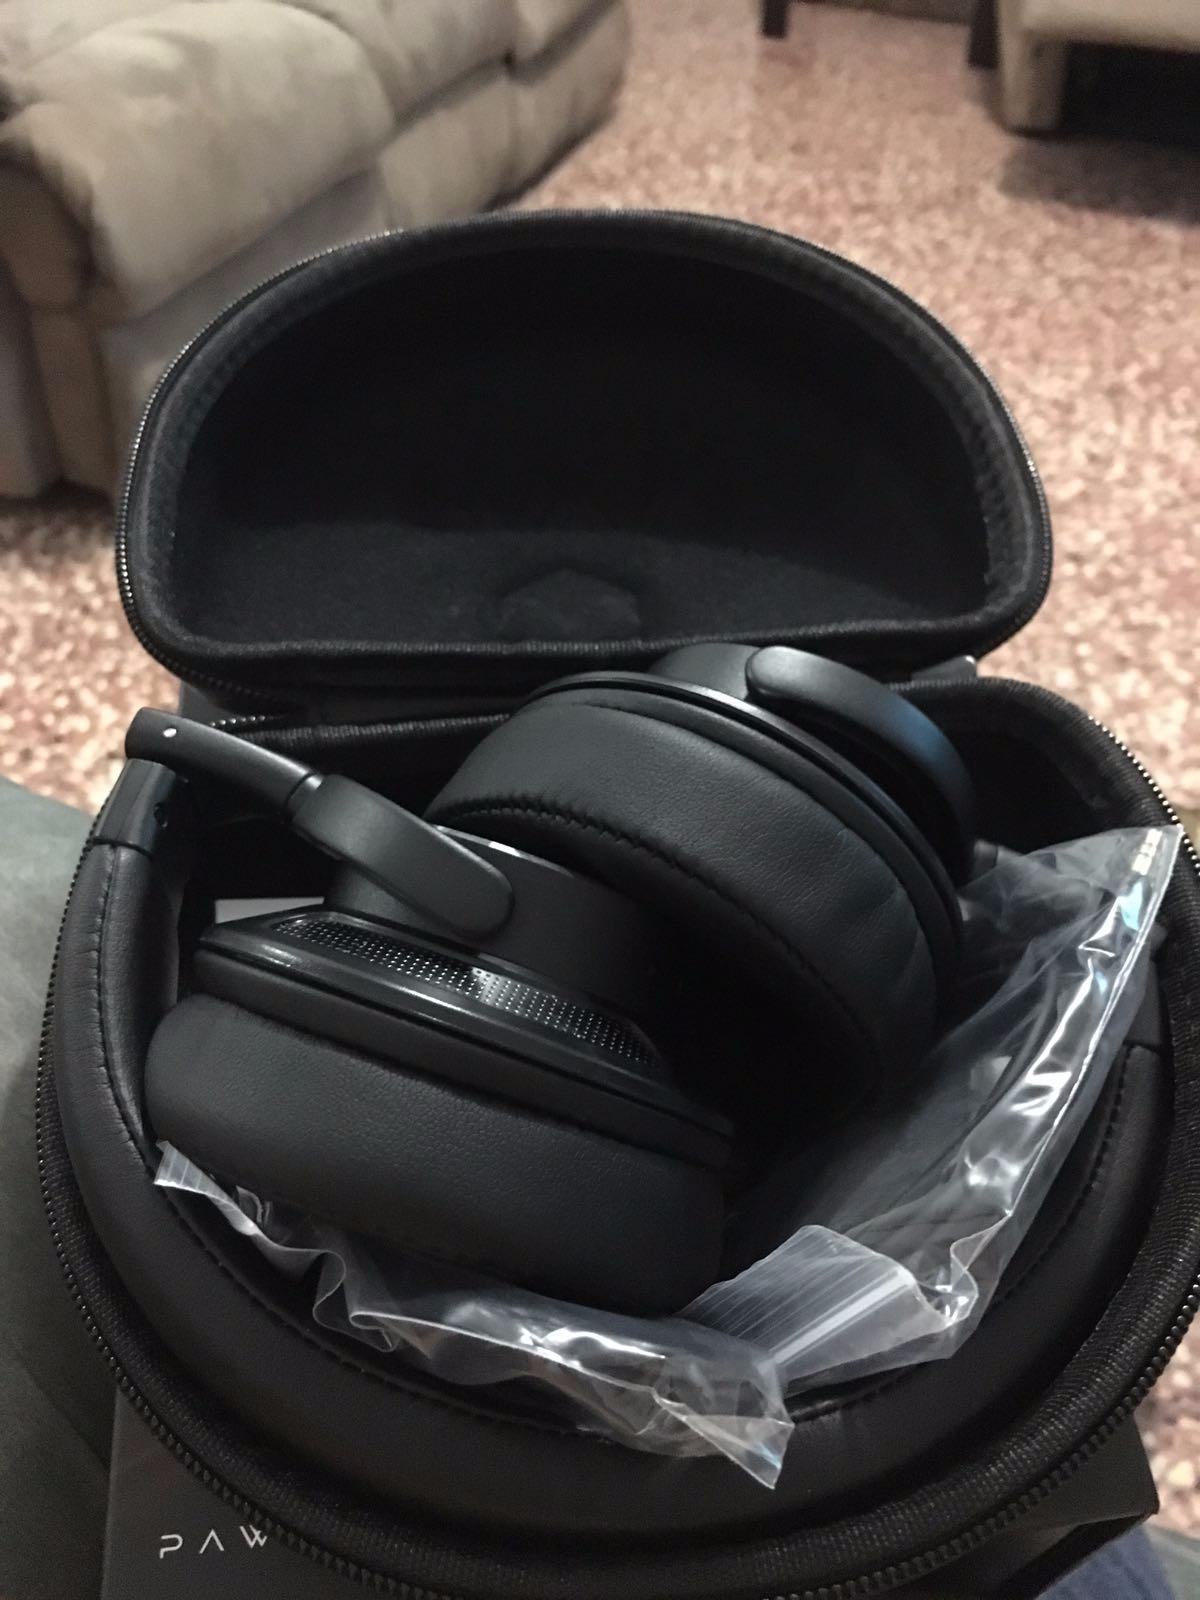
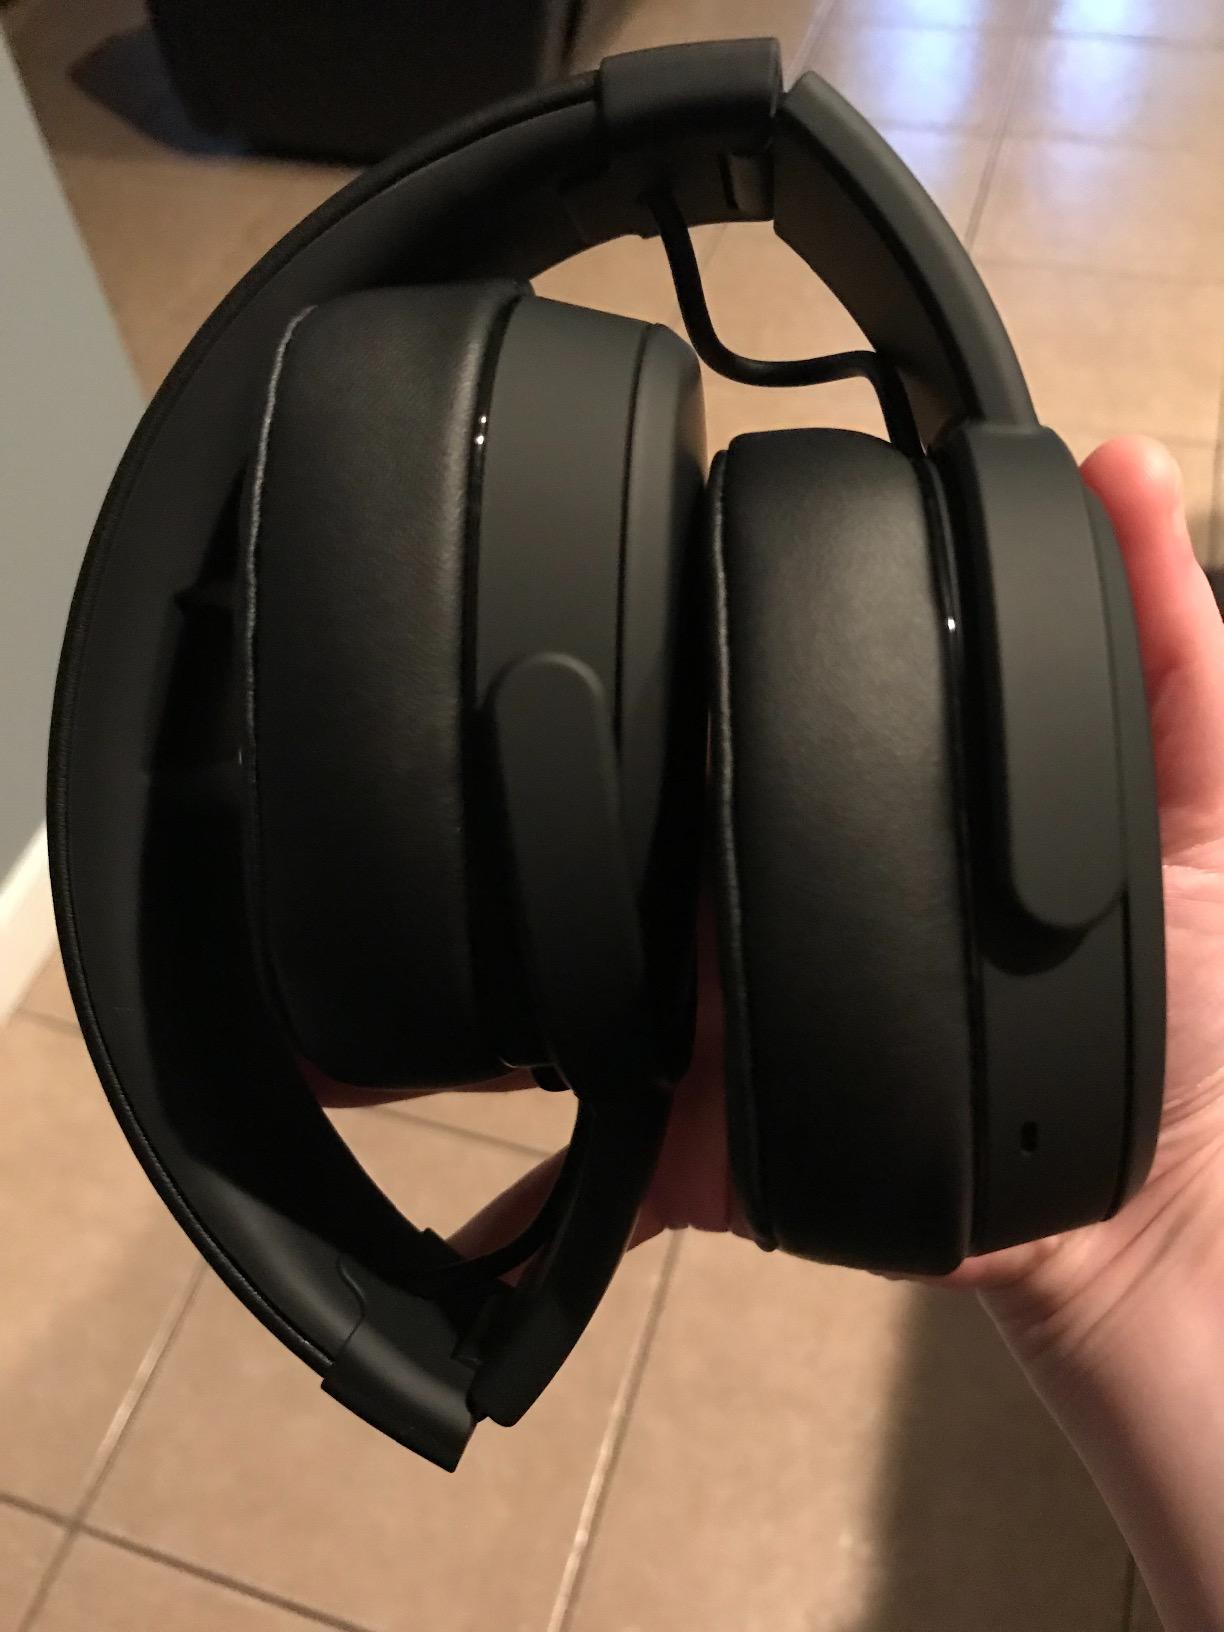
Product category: headphones
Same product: no